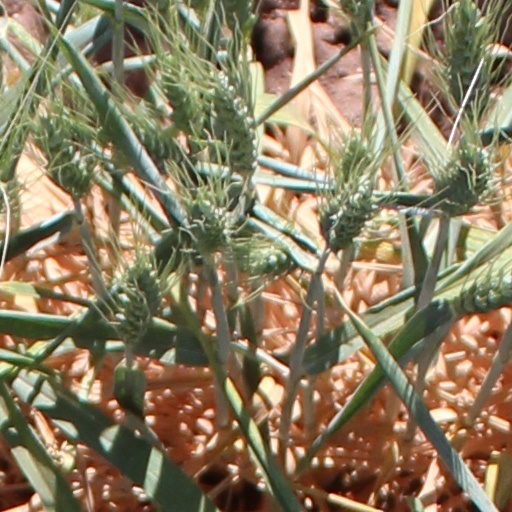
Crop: wheat